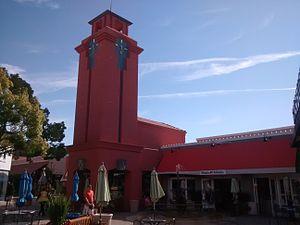
Corte Madera est une municipalité située dans le comté de Marin, dans l'État de Californie, aux États-Unis.